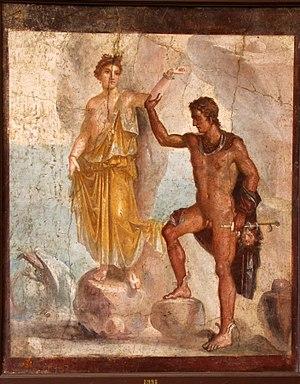
Persée et Andromède. La tête de Méduse est minuscule. Fresque de Pompei Musée archéologique de Naples
Persée, roi argien, est un héros de la mythologie grecque.
Méduse, appelée aussi la Gorgone, est dans la mythologie grecque l'une des trois Gorgones. Elle est la seule à être mortelle. Fille de Phorcys et Céto, et donc petite-fille de l'union de la Terre avec l'Océan, elle appartient au groupe des divinités primordiales, tout comme ses cousines, la Chimère et l'Hydre de Lerne, qui, elles aussi, avaient des traits associés à l'image du serpent et ont été détruites par des héros. Même si elle figure au fronton de plusieurs temples, elle ne faisait l'objet d'aucun culte.